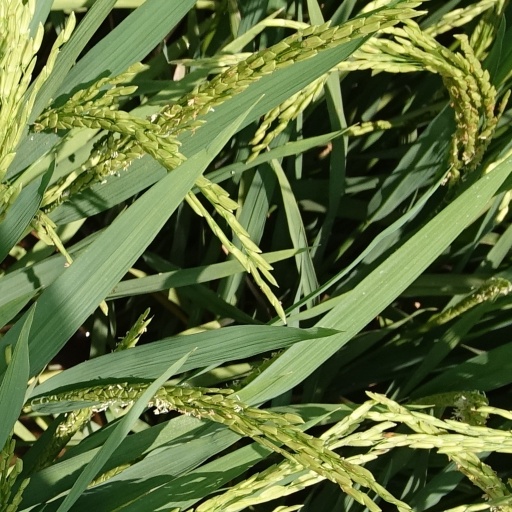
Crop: rice